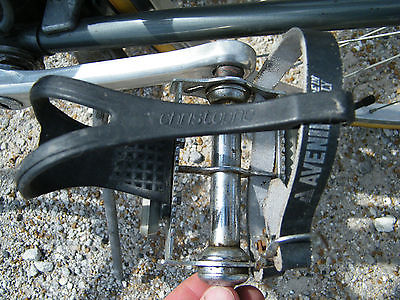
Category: bicycle